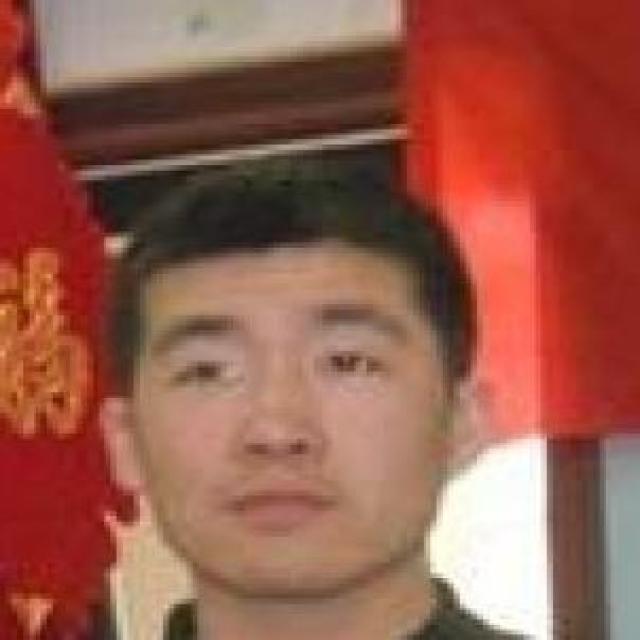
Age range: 21-44